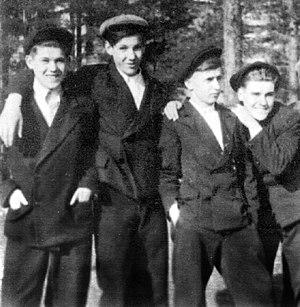
Boris Nikolaïevitch Eltsine ou Ieltsine, né le 1ᵉʳ février 1931 à Boutka et mort le 23 avril 2007 à Moscou, est un homme d'État russe, président de la Fédération de Russie de 1991 à 1999.